A Life Less Ordinary

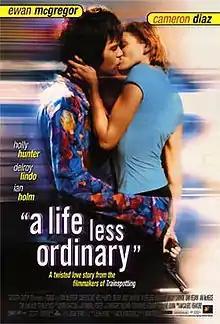
Theatrical release poster

A Life Less Ordinary is a 1997 British romantic black comedy fantasy film directed by Danny Boyle, written by John Hodge, and starring Ewan McGregor, Cameron Diaz, Holly Hunter, Delroy Lindo, Ian Holm and Dan Hedaya. The plot follows two angels (Hunter and Lindo) who are sent to Earth to help make a disgruntled kidnapper (McGregor) and his hostage (Diaz) fall in love.